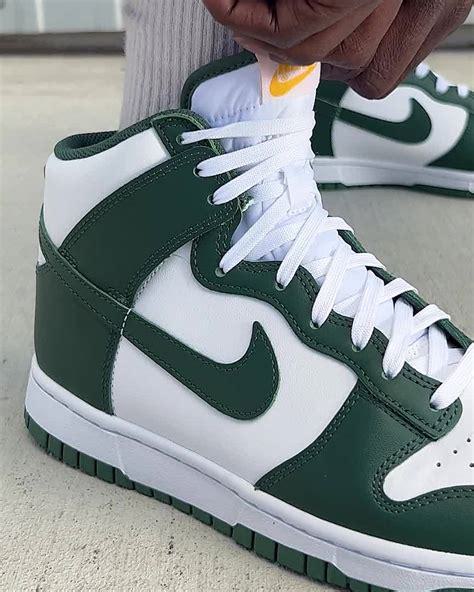
Brand: Nike
Model: Dunk Retro